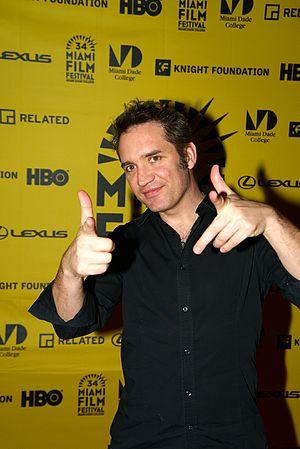
Cristián Jiménez, né le 1975 à Valdivia, est un réalisateur et scénariste chilien.